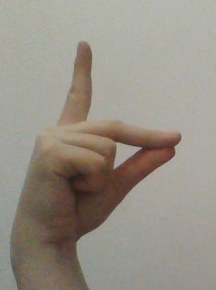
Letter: ta